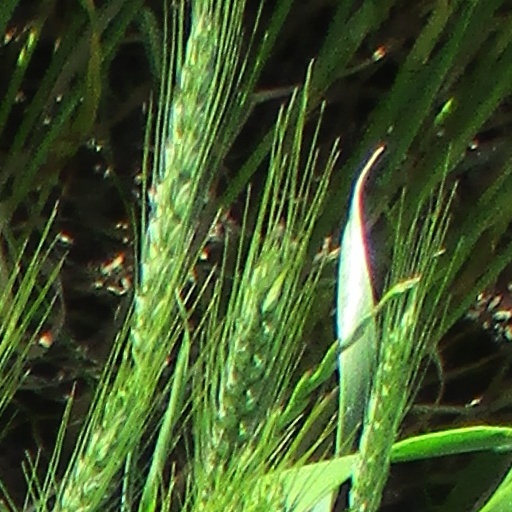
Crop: wheat